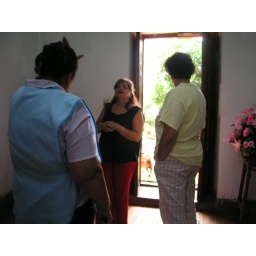
My aunt is talking to the person who is in charge of decorating the church for the wedding.